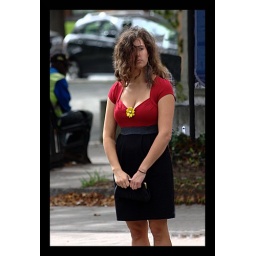
Bad editing but I liked the lady and I did not want the person standing next to her in the photo.